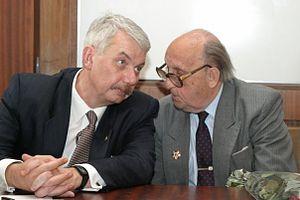
L'Institut d'études des États-Unis et du Canada est un think tank de l'académie russe des sciences consacré comme son nom l'indique à l'étude de la civilisation de ces pays nord-américains.